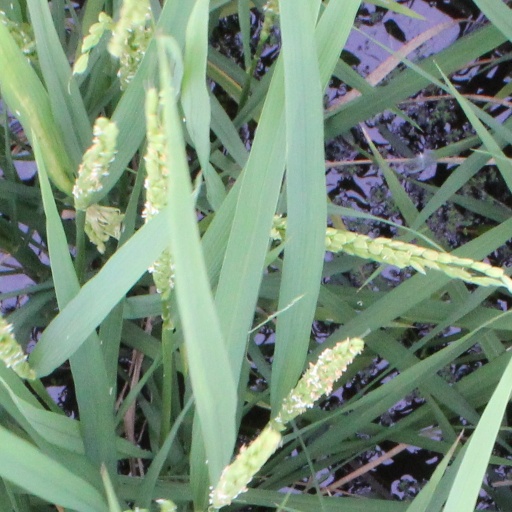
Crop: rice